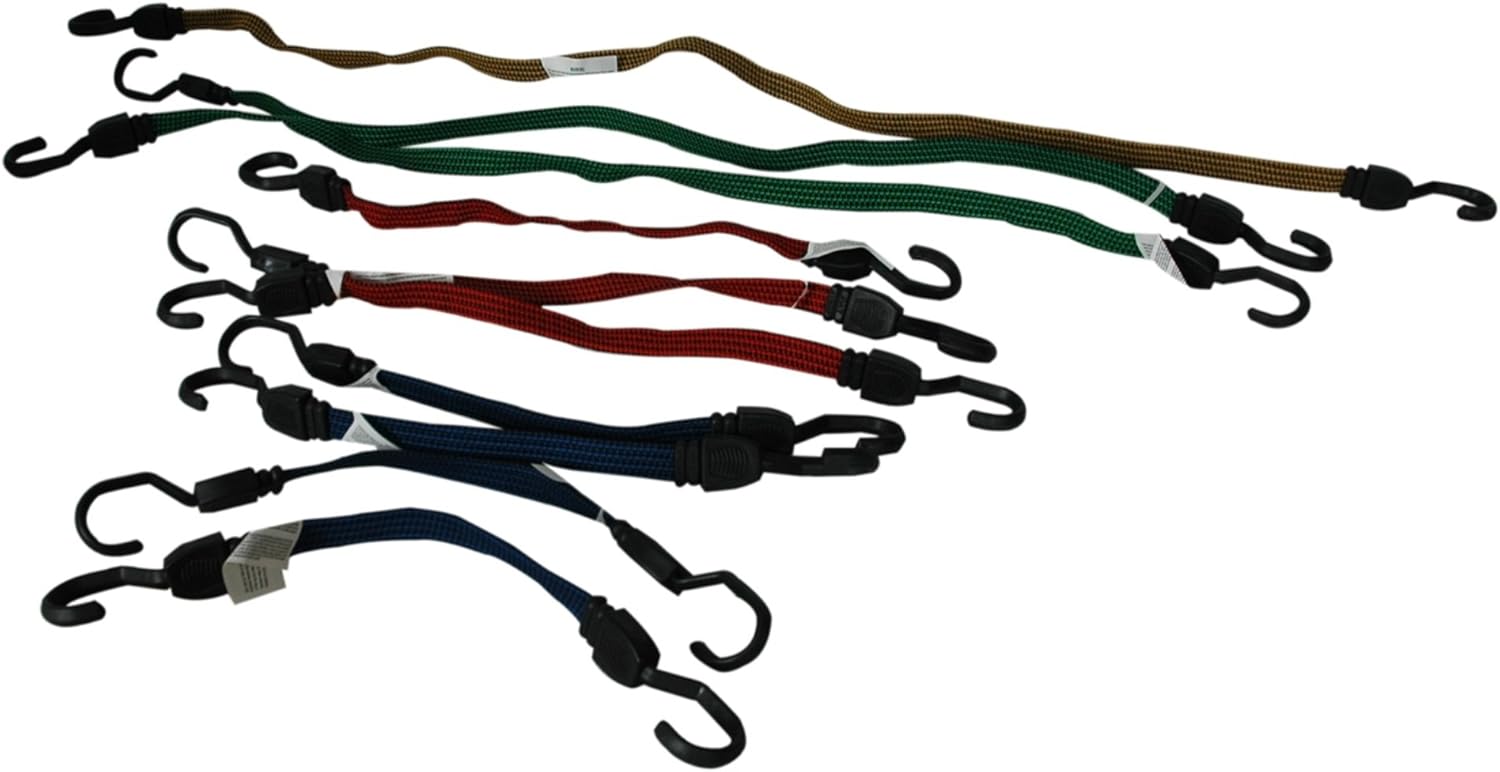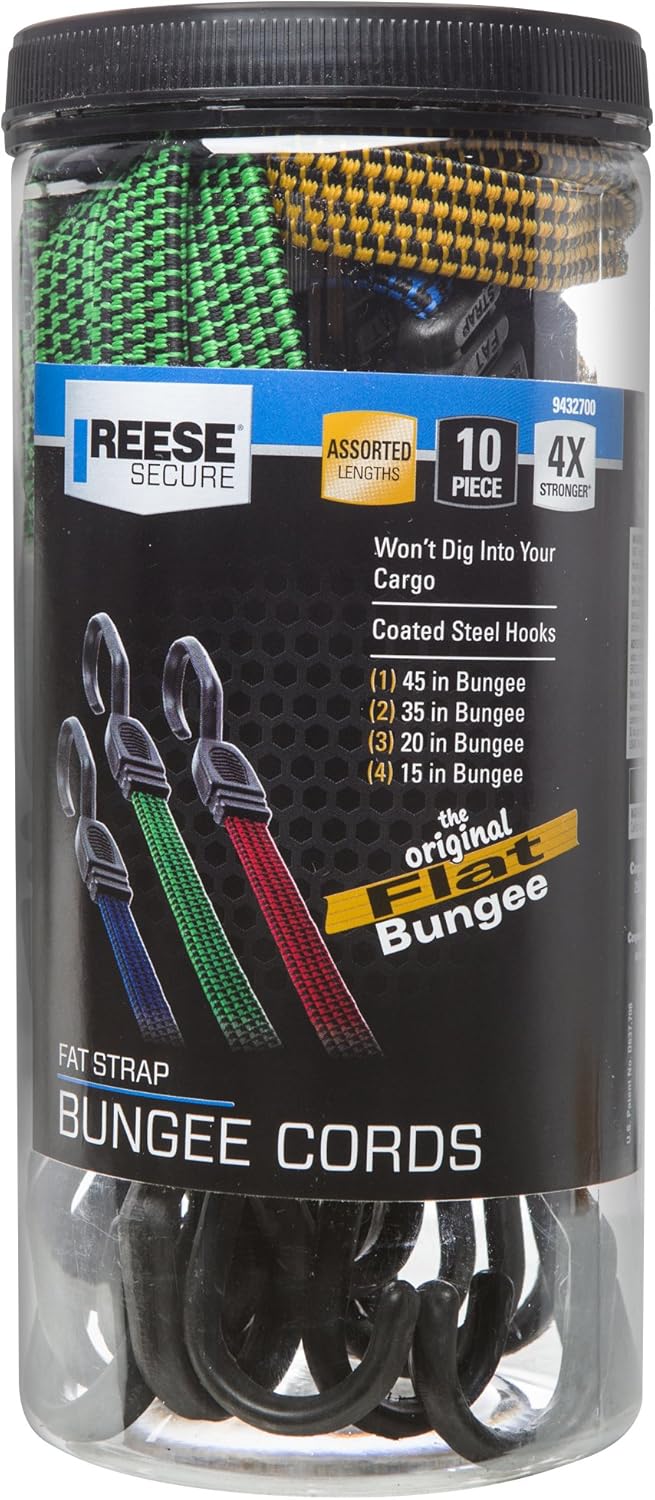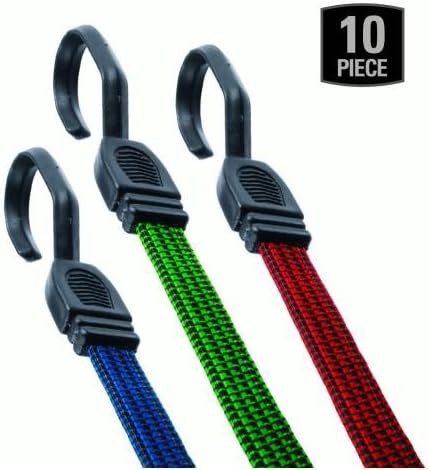
Reese Secure 9432700 Fat Strap Bungee Assortment Jar, 10 Piece
Category: Automotive
Reese Secure fat strap bungees are four times stronger than traditional bungee cords. Featuring multi-strand top quality rubber with extra-wide woven design that won't damage or dig into your cargo. The coated steel hooks won't bend, break, scratch or mar and are stronger than conventional hooks. The reusable jar conveniently stores the bungees in one place. Reese, a cequent brand, is the market leader in automotive and recreational product solutions, engineered and designed to meet the demands for work and active lifestyles. Reese Secure has everything you need to safely get your cargo to your final destination. Whatever you're hauling, heavy or light, count on Reese for the most reliable and innovative line of products to secure and protect your cargo for safe travel.
Features: Protects cargo - pressure is evenly distributed across a wide band | Four times stronger than traditional Bungees | Flat design prevents sliding and increases safety | Strong, coated Steel hooks are stronger than conventional hooks | Assortment Includes (1) 45 inch, (2) 35 inch, (3) 20 inch and (4) 15 inch straps